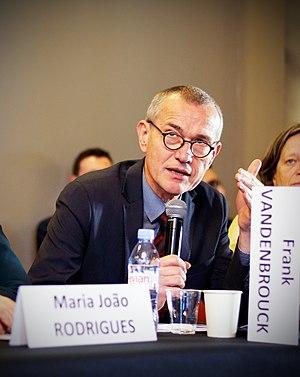
Frank Vandenbroucke - Comité européen d'orientation de l'Institut Jacques Delors - Paris 9 décembre 2017